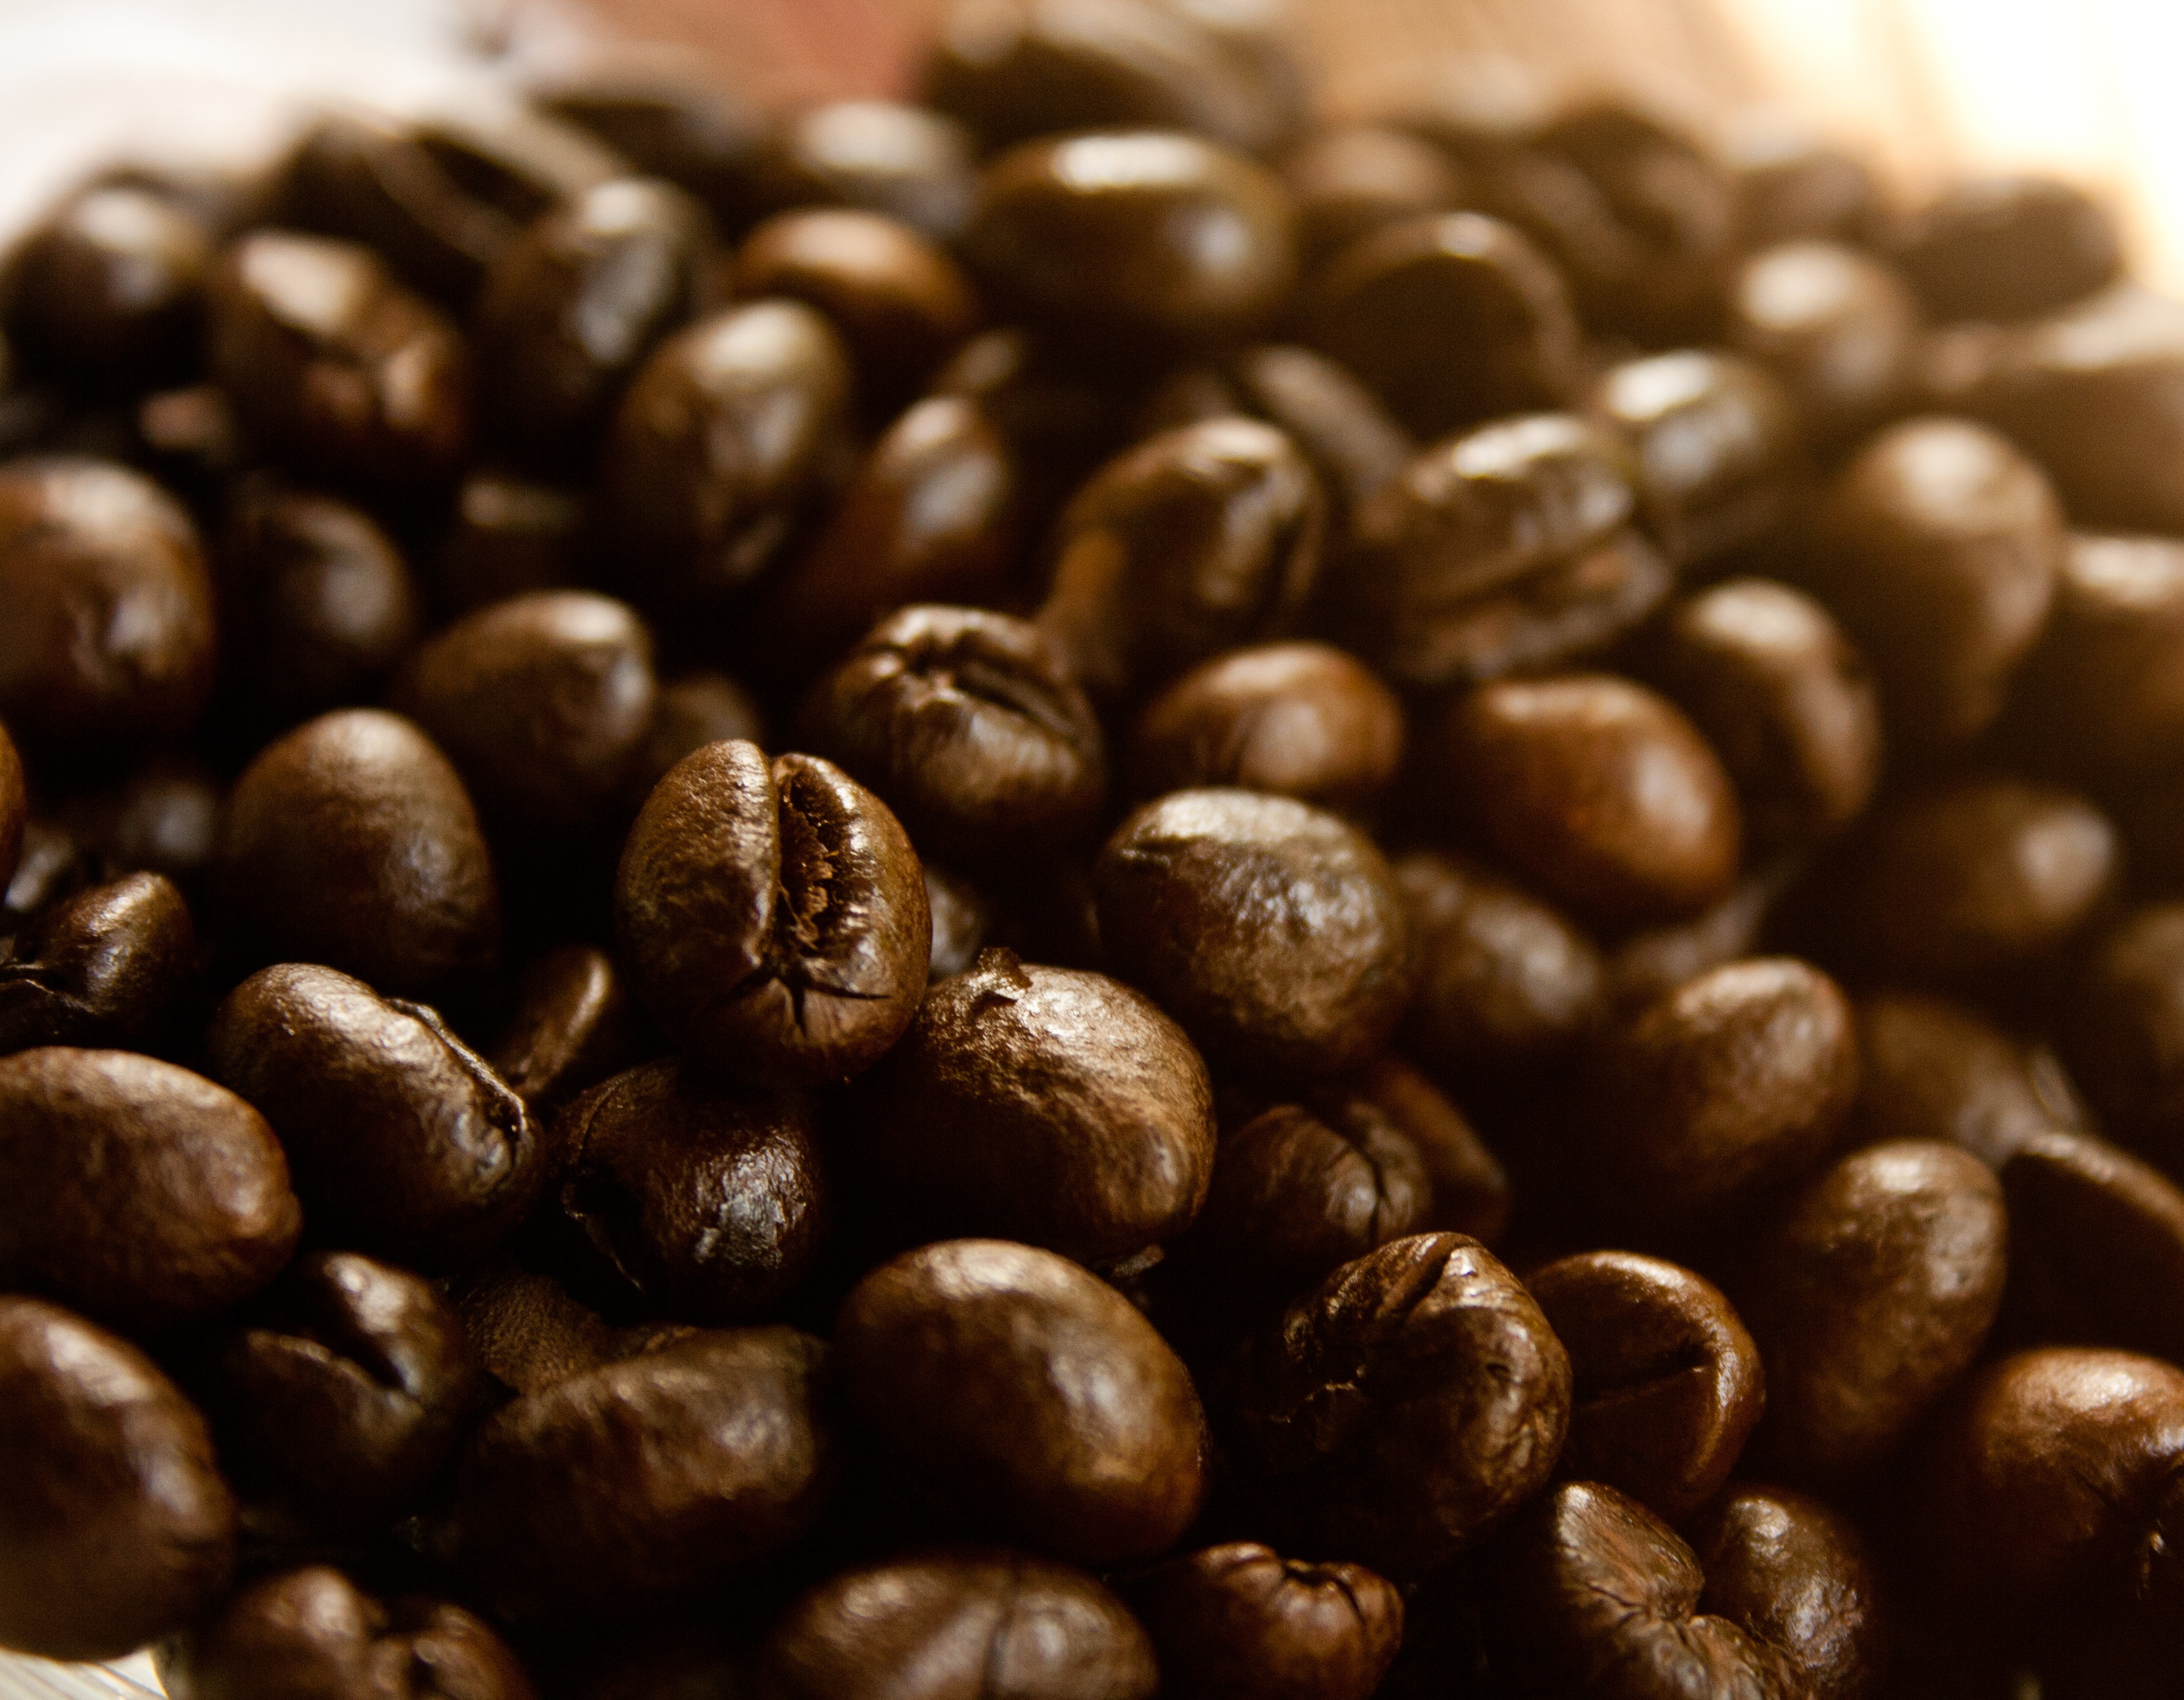
cafe, coffee, morning, aroma, cappuccino, produce, brown, drink, espresso, close up, caffeine, beans, many, heap, aromatic, mocha, flavor, roasted, coffee beans, flavoring, lots